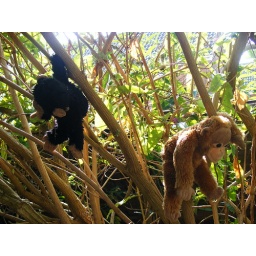
monkeys spotted running wild in hampshire